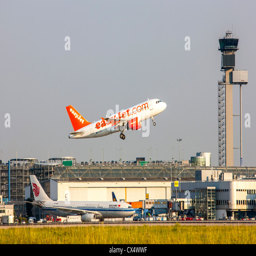
airplane is taking off from a runway .